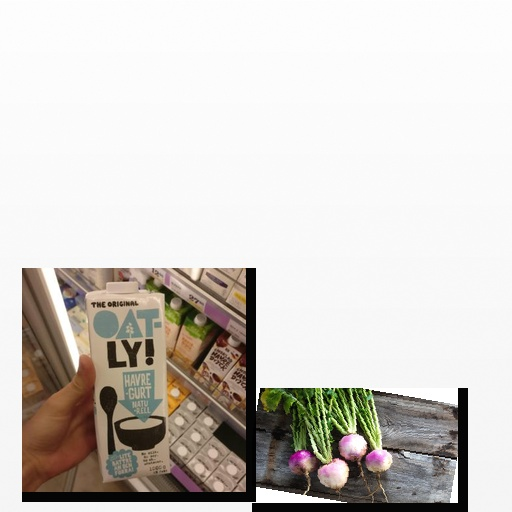
Food items: oat_yogurt, turnip